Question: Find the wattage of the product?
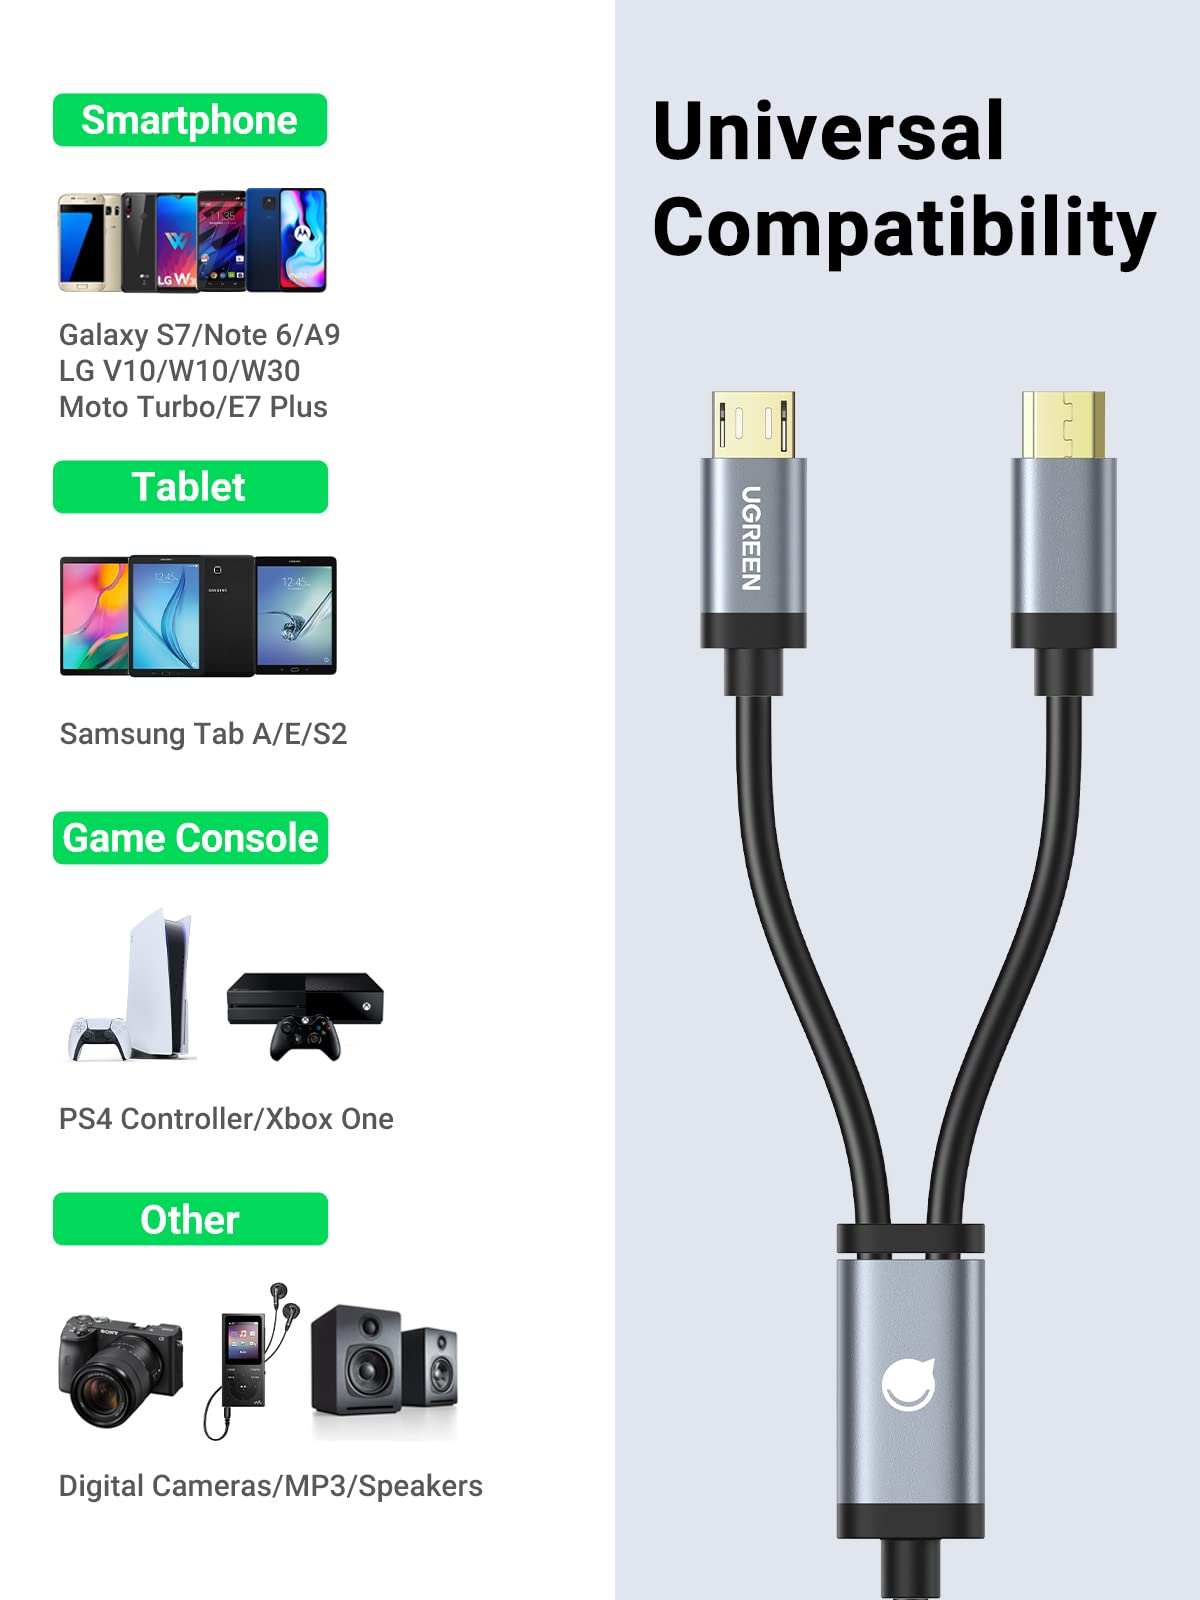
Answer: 10.0 watt